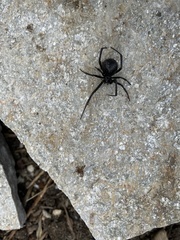
Species: Lactrodectus_hesperus